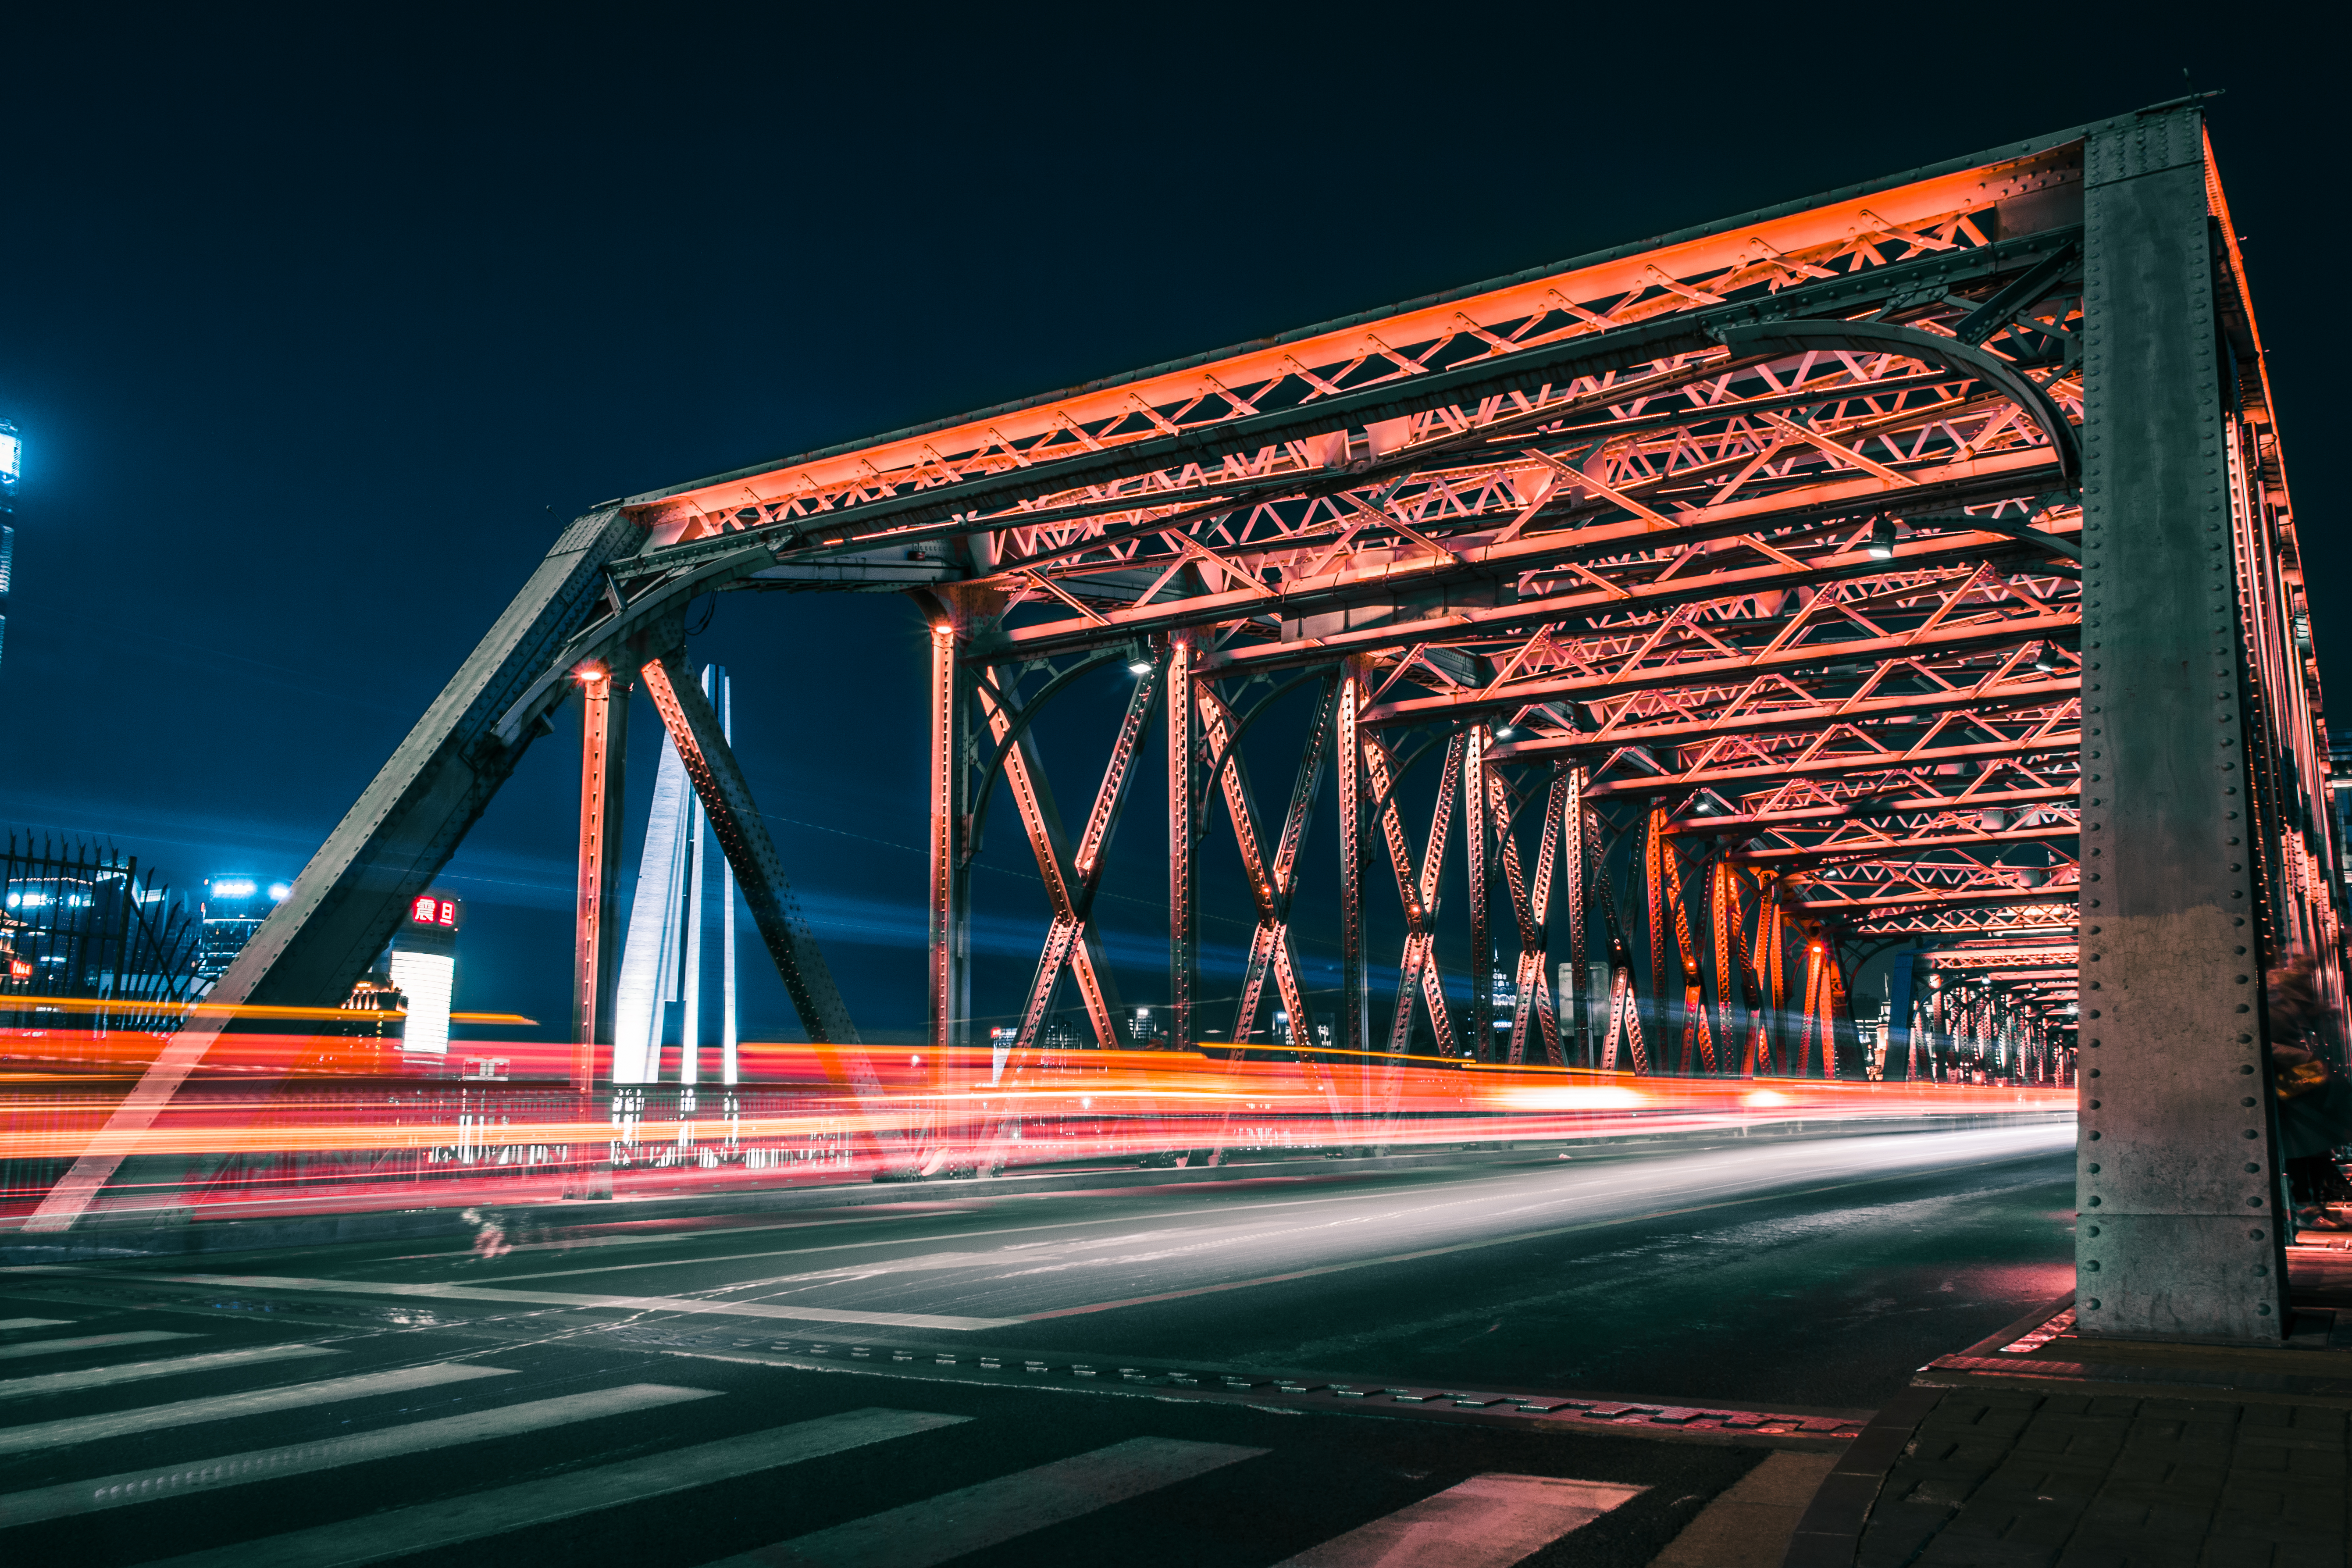
bridge, night, light, landmark, lighting, architecture, metropolitan area, overpass, fixed link, girder bridge, sky, line, skyway, nonbuilding structure, truss bridge, beam bridge, city, road, midnight, box girder bridge